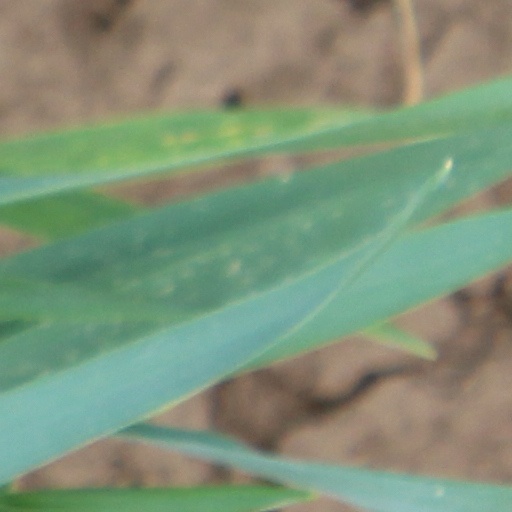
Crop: wheat